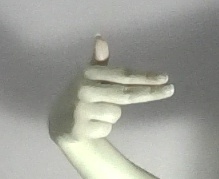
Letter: ghain